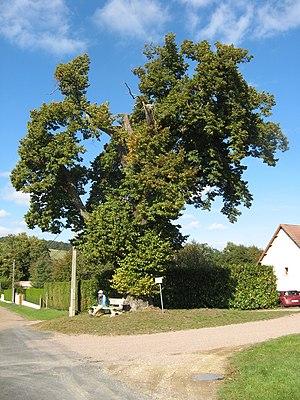
Saligny (Yonne)
Saligny est une commune française située dans le département de l'Yonne en région Bourgogne-Franche-Comté.